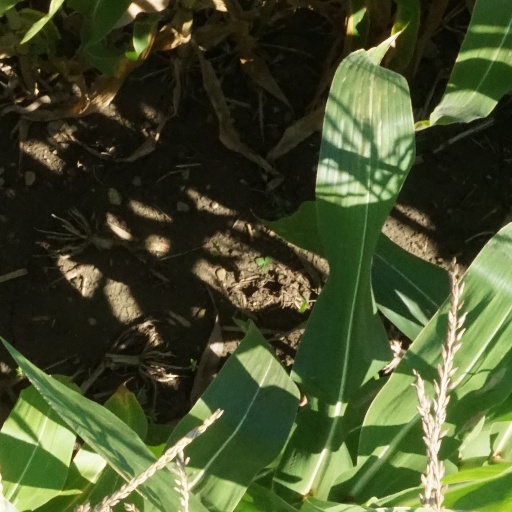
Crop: maize; corn